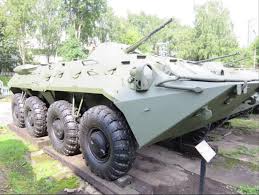
Label: BTR